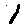
Label: 1